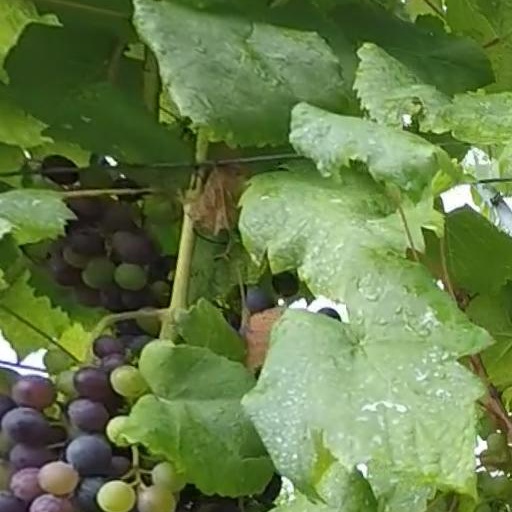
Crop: grape